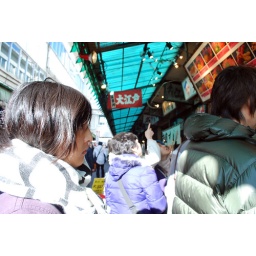
for chirashi zushi! It is much cheaper to eat chirashi zuzshi in the fish market than it is to eat reg sashimi.